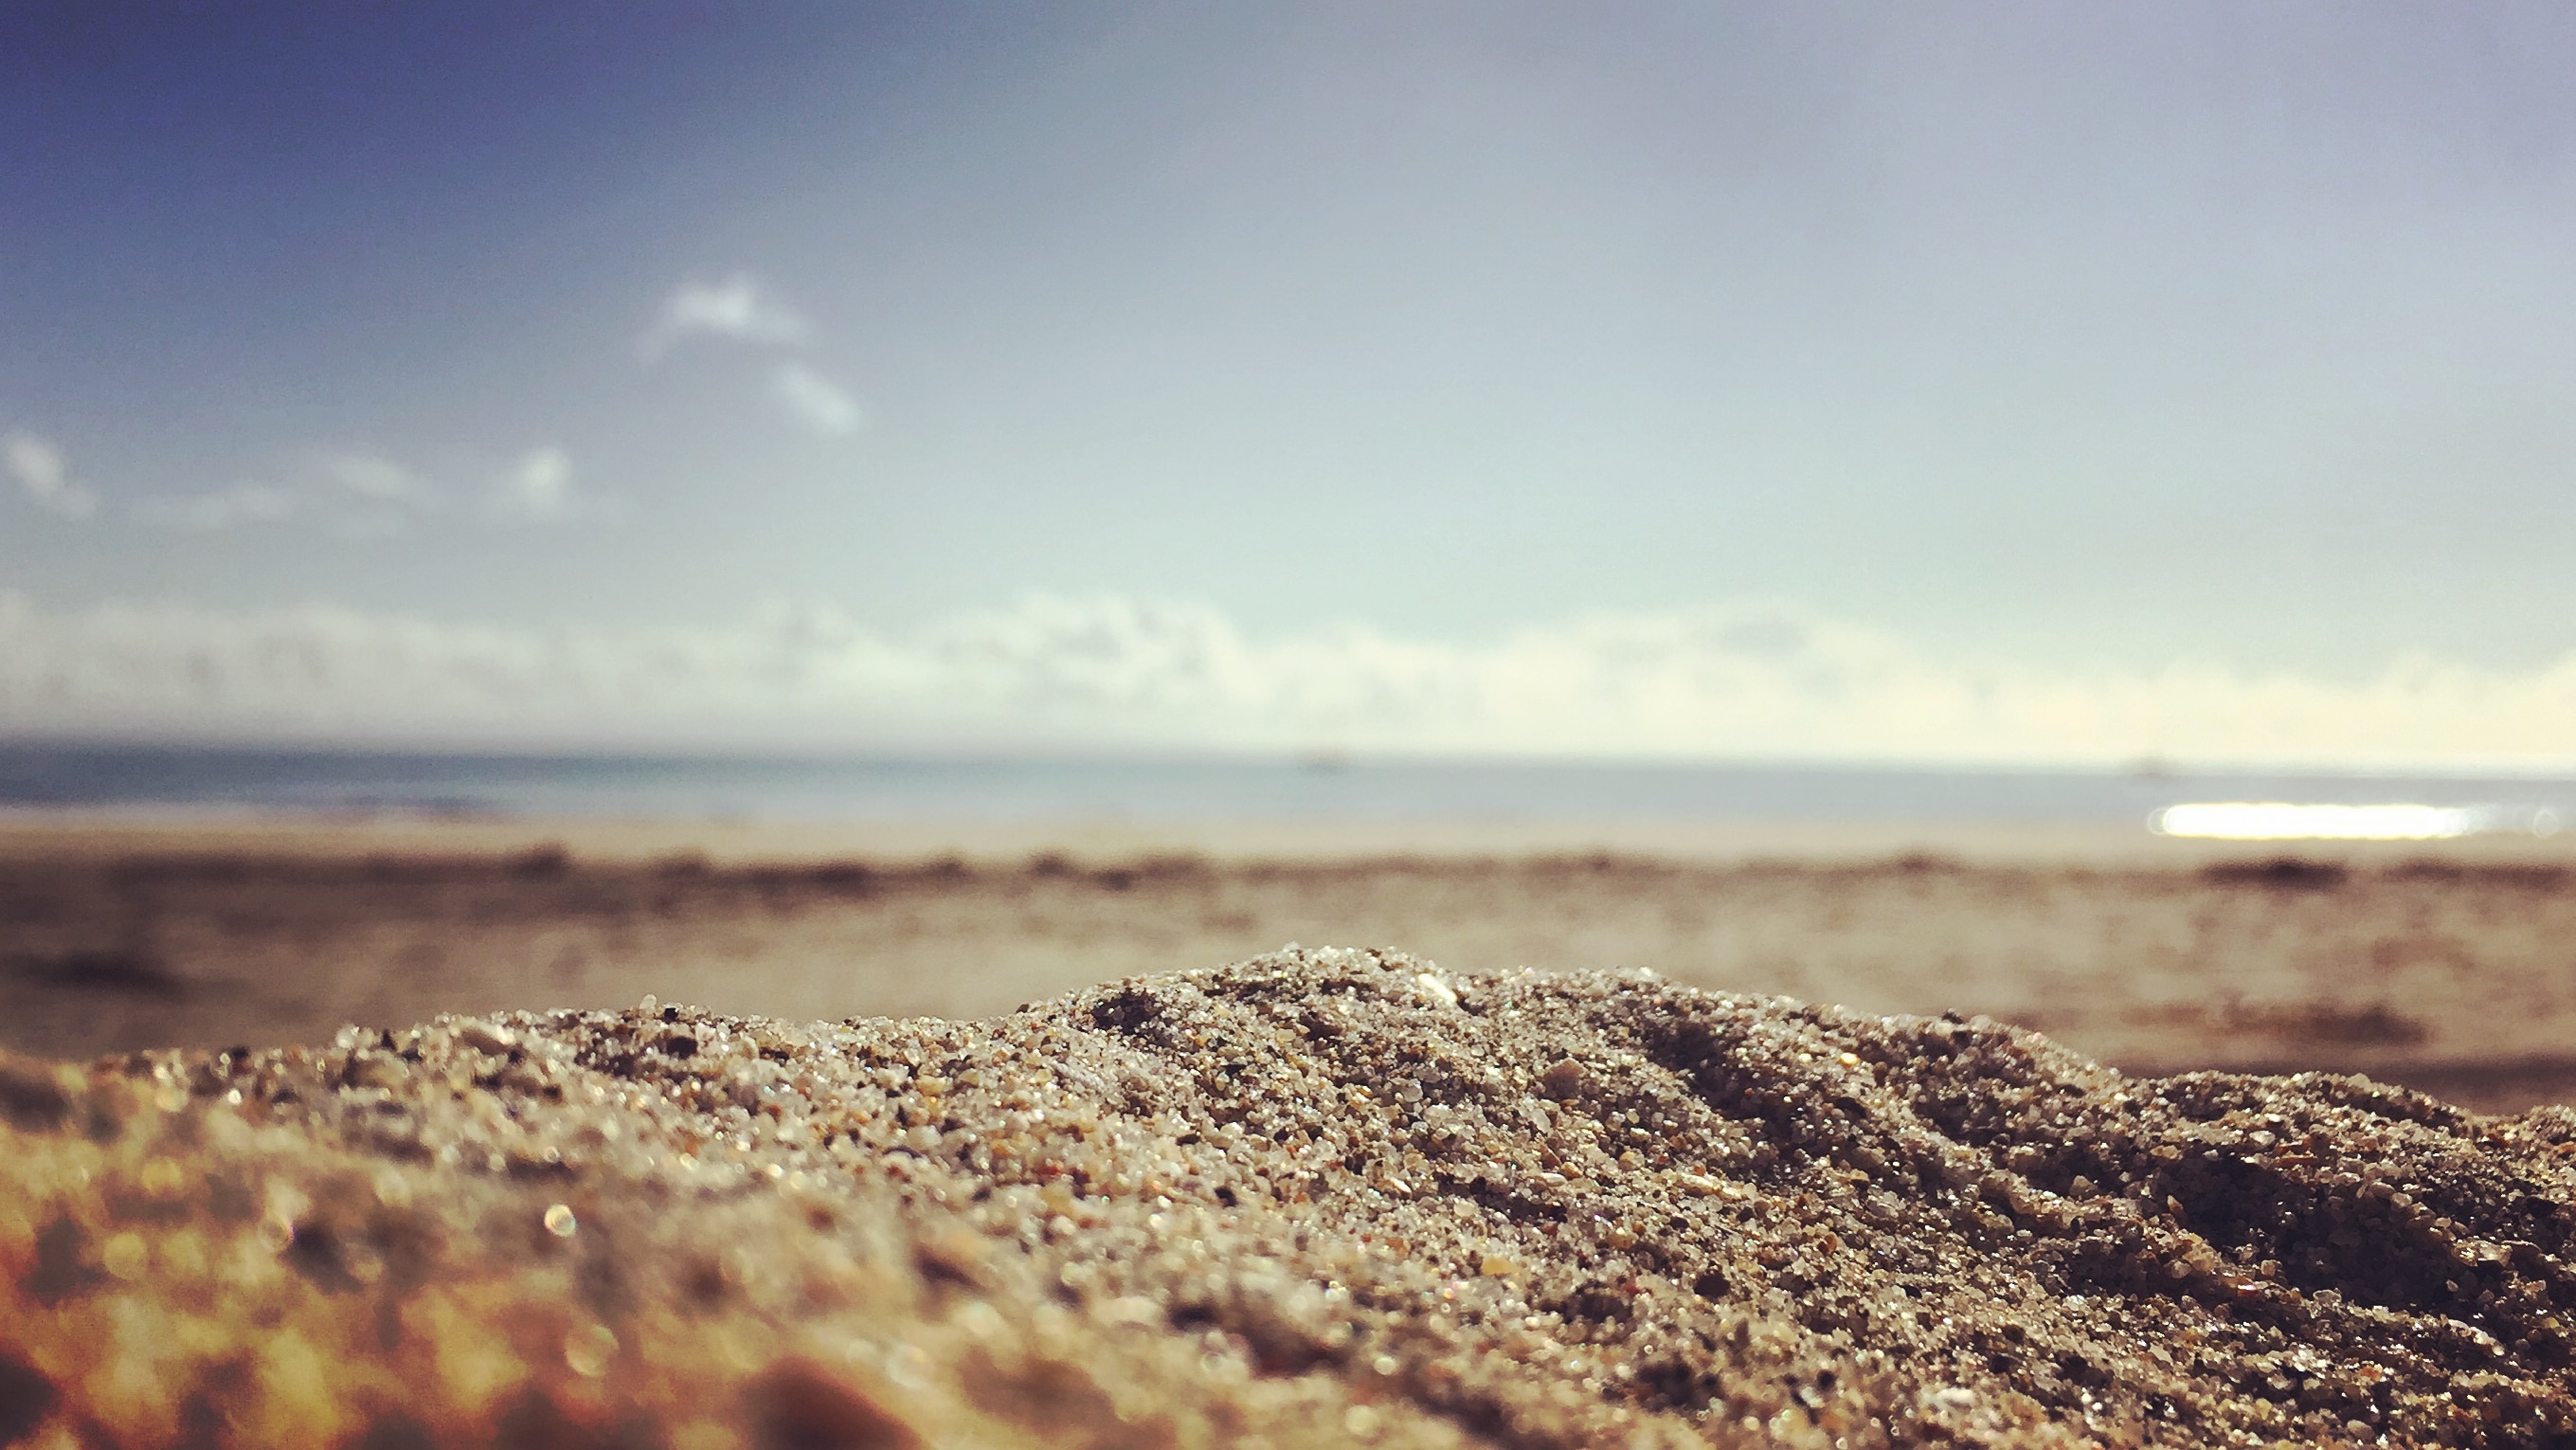
beach, landscape, sea, coast, sand, ocean, horizon, cloud, sky, field, sunlight, morning, shore, wave, soil, material, plain, plateau, habitat, ecosystem, steppe, mudflat, natural environment, grass family